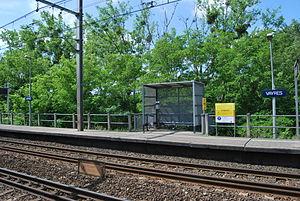
Vayres
La gare de Vayres est une gare ferroviaire française de la ligne de Paris-Austerlitz à Bordeaux-Saint-Jean, située sur le territoire de la commune de Vayres, dans le département de la Gironde, en région Nouvelle-Aquitaine.